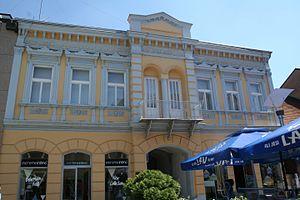
Les monuments culturels protégés constituent une catégorie de monuments de Serbie inscrits sur une liste de monuments bénéficiant de la protection de l'État. Il s'agit d'une troisième catégorie de monuments protégés classés, par leur importance, après les monuments culturels d'importance exceptionnelle et les monuments culturels de grande importance.
Cet article recense les monuments culturels du district de Mačva en Serbie.
La maison Katić et galerie Mića Popović à Loznica se trouve à Loznica, dans le district de Mačva, en Serbie. Elle est inscrite sur la liste des monuments culturels protégés de la République de Serbie.